Nitrogen generator

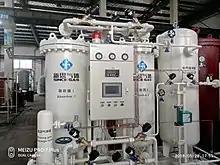
A PSA nitrogen generator

Nitrogen generators and stations are stationary or mobile air-to-nitrogen production complexes.